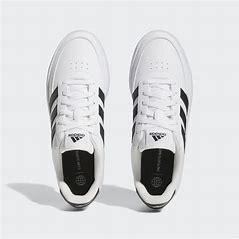
Brand: Adidas
Model: Breaknet